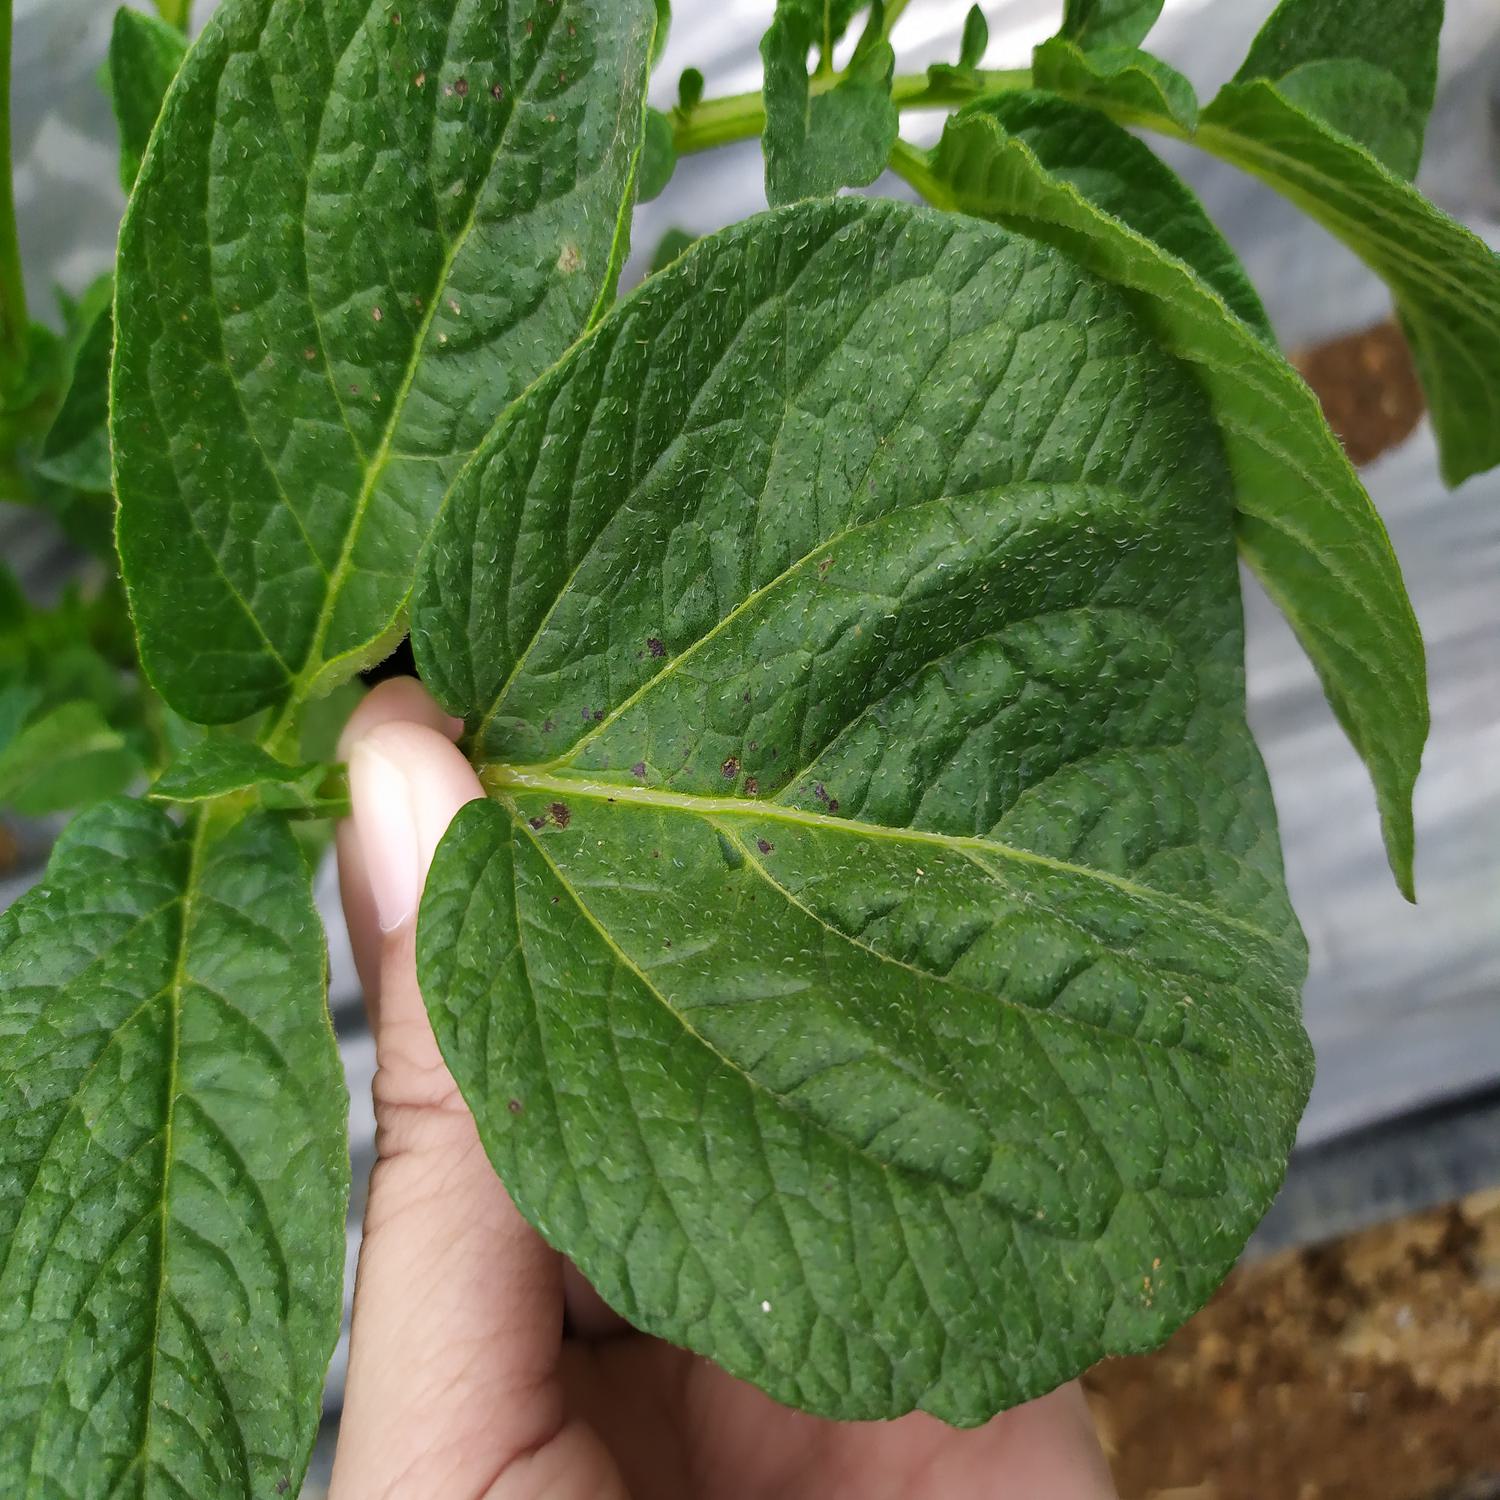
Label: Fungi